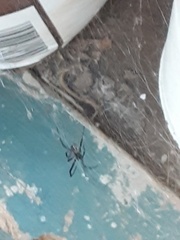
Species: Lactrodectus_hesperus